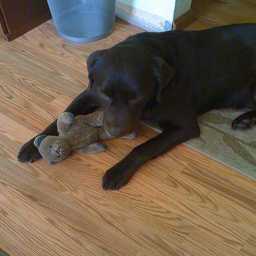
A large black dog laying on a wooden floor holding a stuffed teddy bear.
A black dog chews a teddy bear on the floor
a dog is playing with his stuffed teddy bear
A black dog is chewing on a stuffed animal
A black dog sitting in the floor with its chew toy.